Leccinum

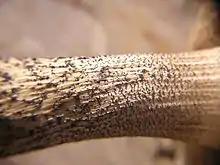
Stem of a "Leccinum" mushroom, showing the distinctive scabers

The mushrooms of the Leccinum genus are found worldwide, on every continent except Antarctica. The genus was first proposed by Gray in 1821 based on Leccinum aurantiacum and as a generic scientific name for boletes, often found in Europe and North America. "Leccinum" species are generally found in the woodlands of Eurasia, and North America, forming ectomycorrhizal associations with trees.